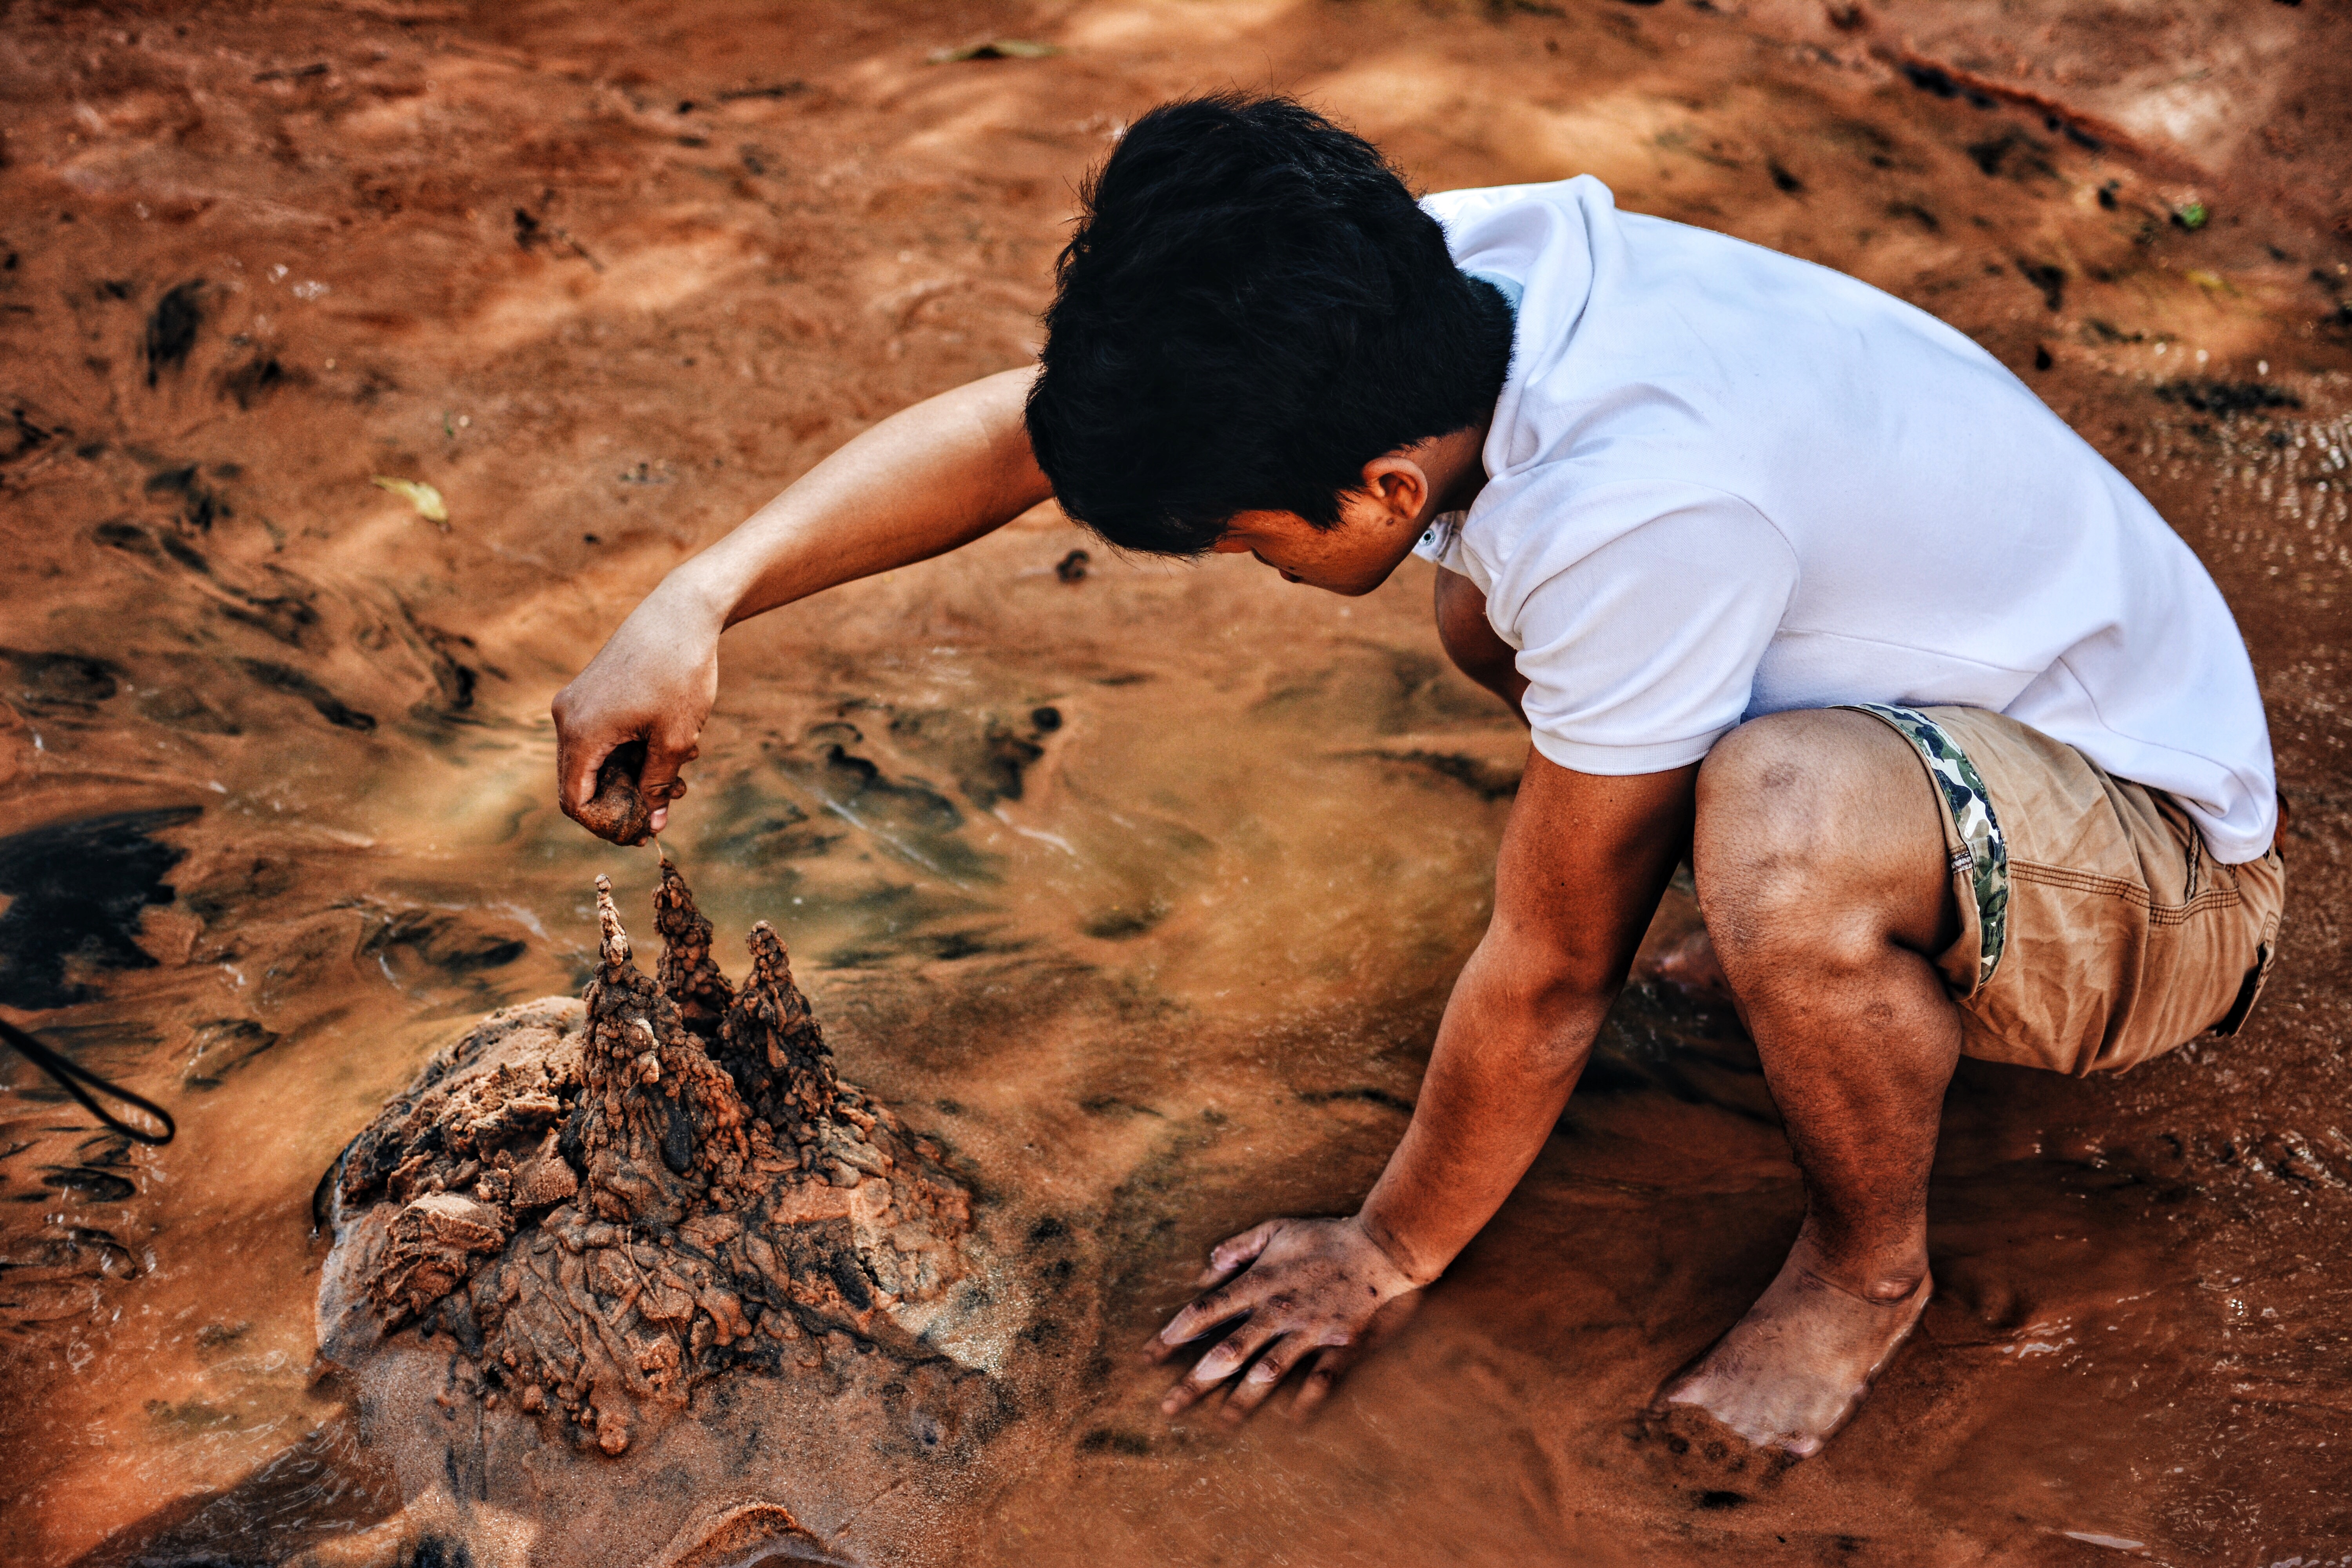
man, sand, boy, adventure, mud, soil, child, sand castle, outdoors